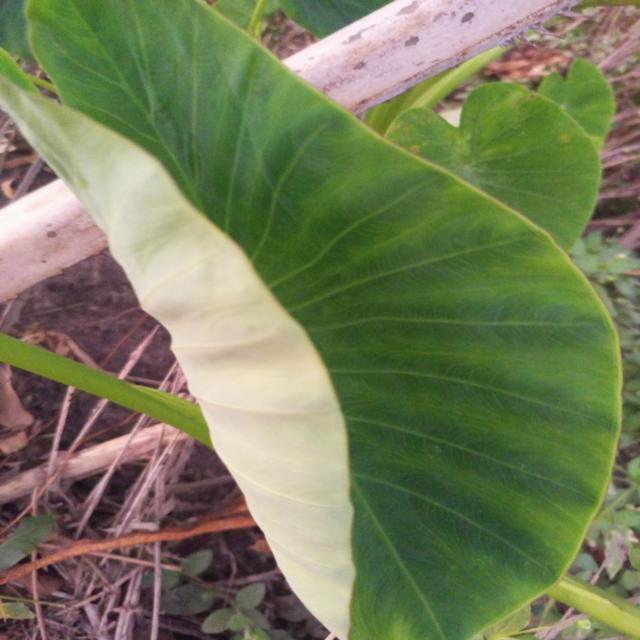
Label: Healthy